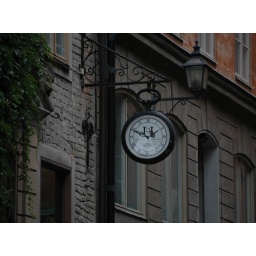
This clock sits on the wall near the Stockholm Royal Palace